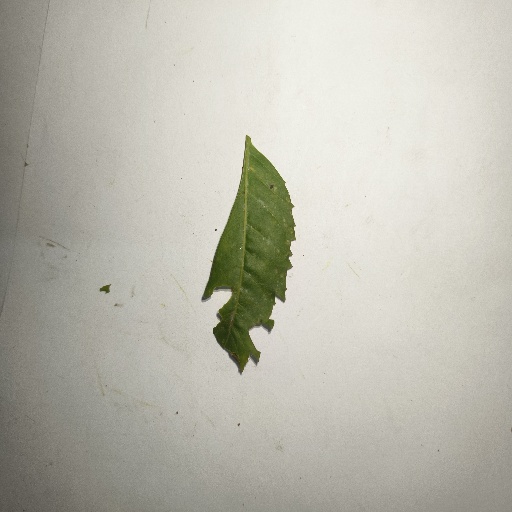
Species: Neem
Leaf condition: Shot Hole Leaf